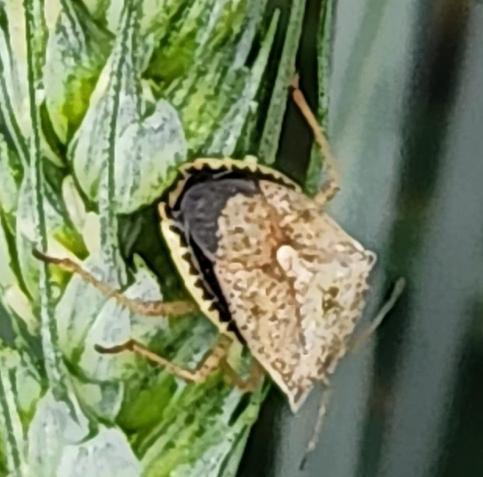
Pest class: stink_bug